La Caricature (1880–1904)

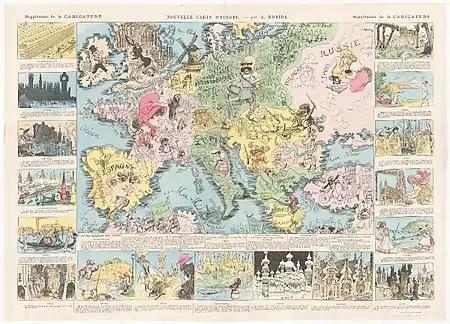
"Nouvelle carte d'Europe," by A. Robida. Published as a supplement of "La Caricature". Map flanked by vignettes of major cities. Includes notes. Map of Europe with cartoon-like allegorical and human figures representing individual countries.

Robida was ambivalent about modernization. His drawing of "The Embellishment of Paris by the Metro" appeared on the 19 June 1886 cover. Robida depicts Paris as a woman, her crown adorned with the windmills that had once stood on the hills of the city, violated by a network of railways that run over or through famous structures of the city.